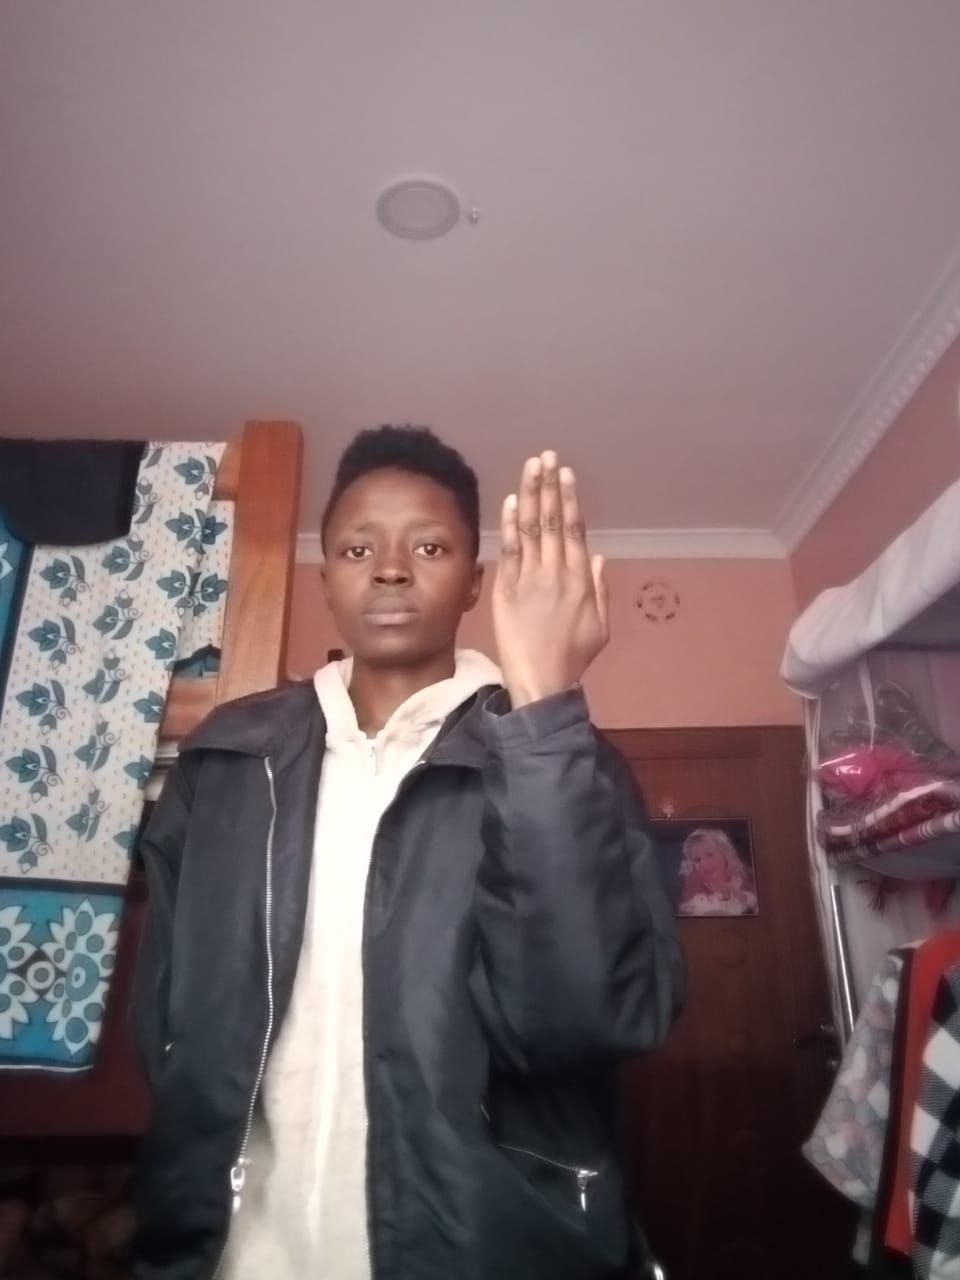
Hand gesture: stop_inverted